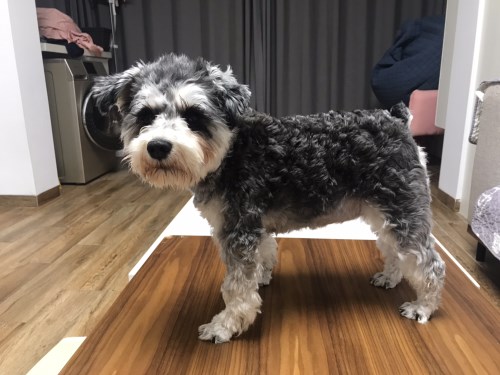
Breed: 2342-n000102-miniature_schnauzer